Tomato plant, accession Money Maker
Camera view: tilt-top (135 deg); turntable rotation: 210 degrees
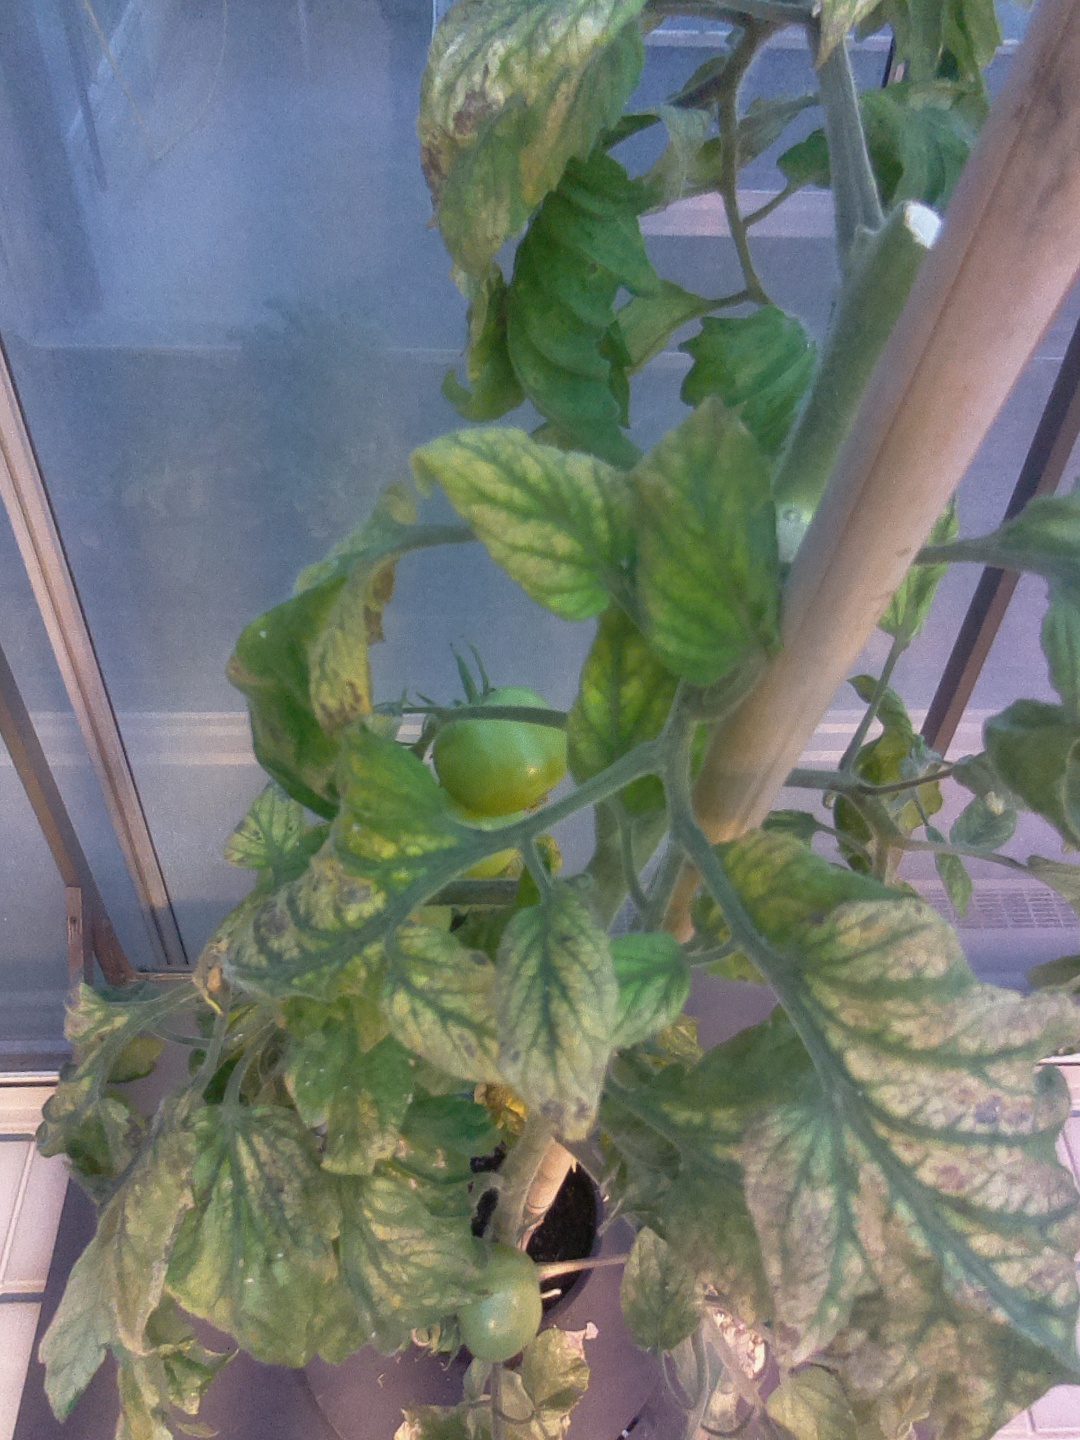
BBCH growth stage 79: 90% -100% of final fruit size